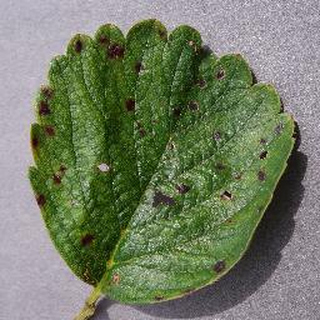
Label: strawberry_leaf_scorch